Espaço Cultural José Lins do Rego

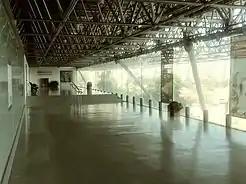
view of Paulo Pontes Theater

The Anthenor Navarro State School of Music (EEMAN) is a reference and tradition in the field of music education in the state of Paraíba. Founded by the Paraíba maestro Gazzi de Sá in mid 1931, which was a reference educator in music education in the country, the school was for a long time the only top-level music school in PB. It worked in several spaces and buildings until arriving at the Espaço Cultural José Lins do Rego, in which, over the years, it has played a notorious role in teaching and learning music.